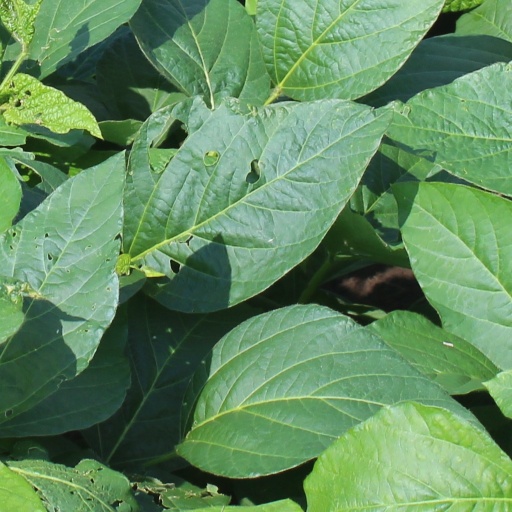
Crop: soybean